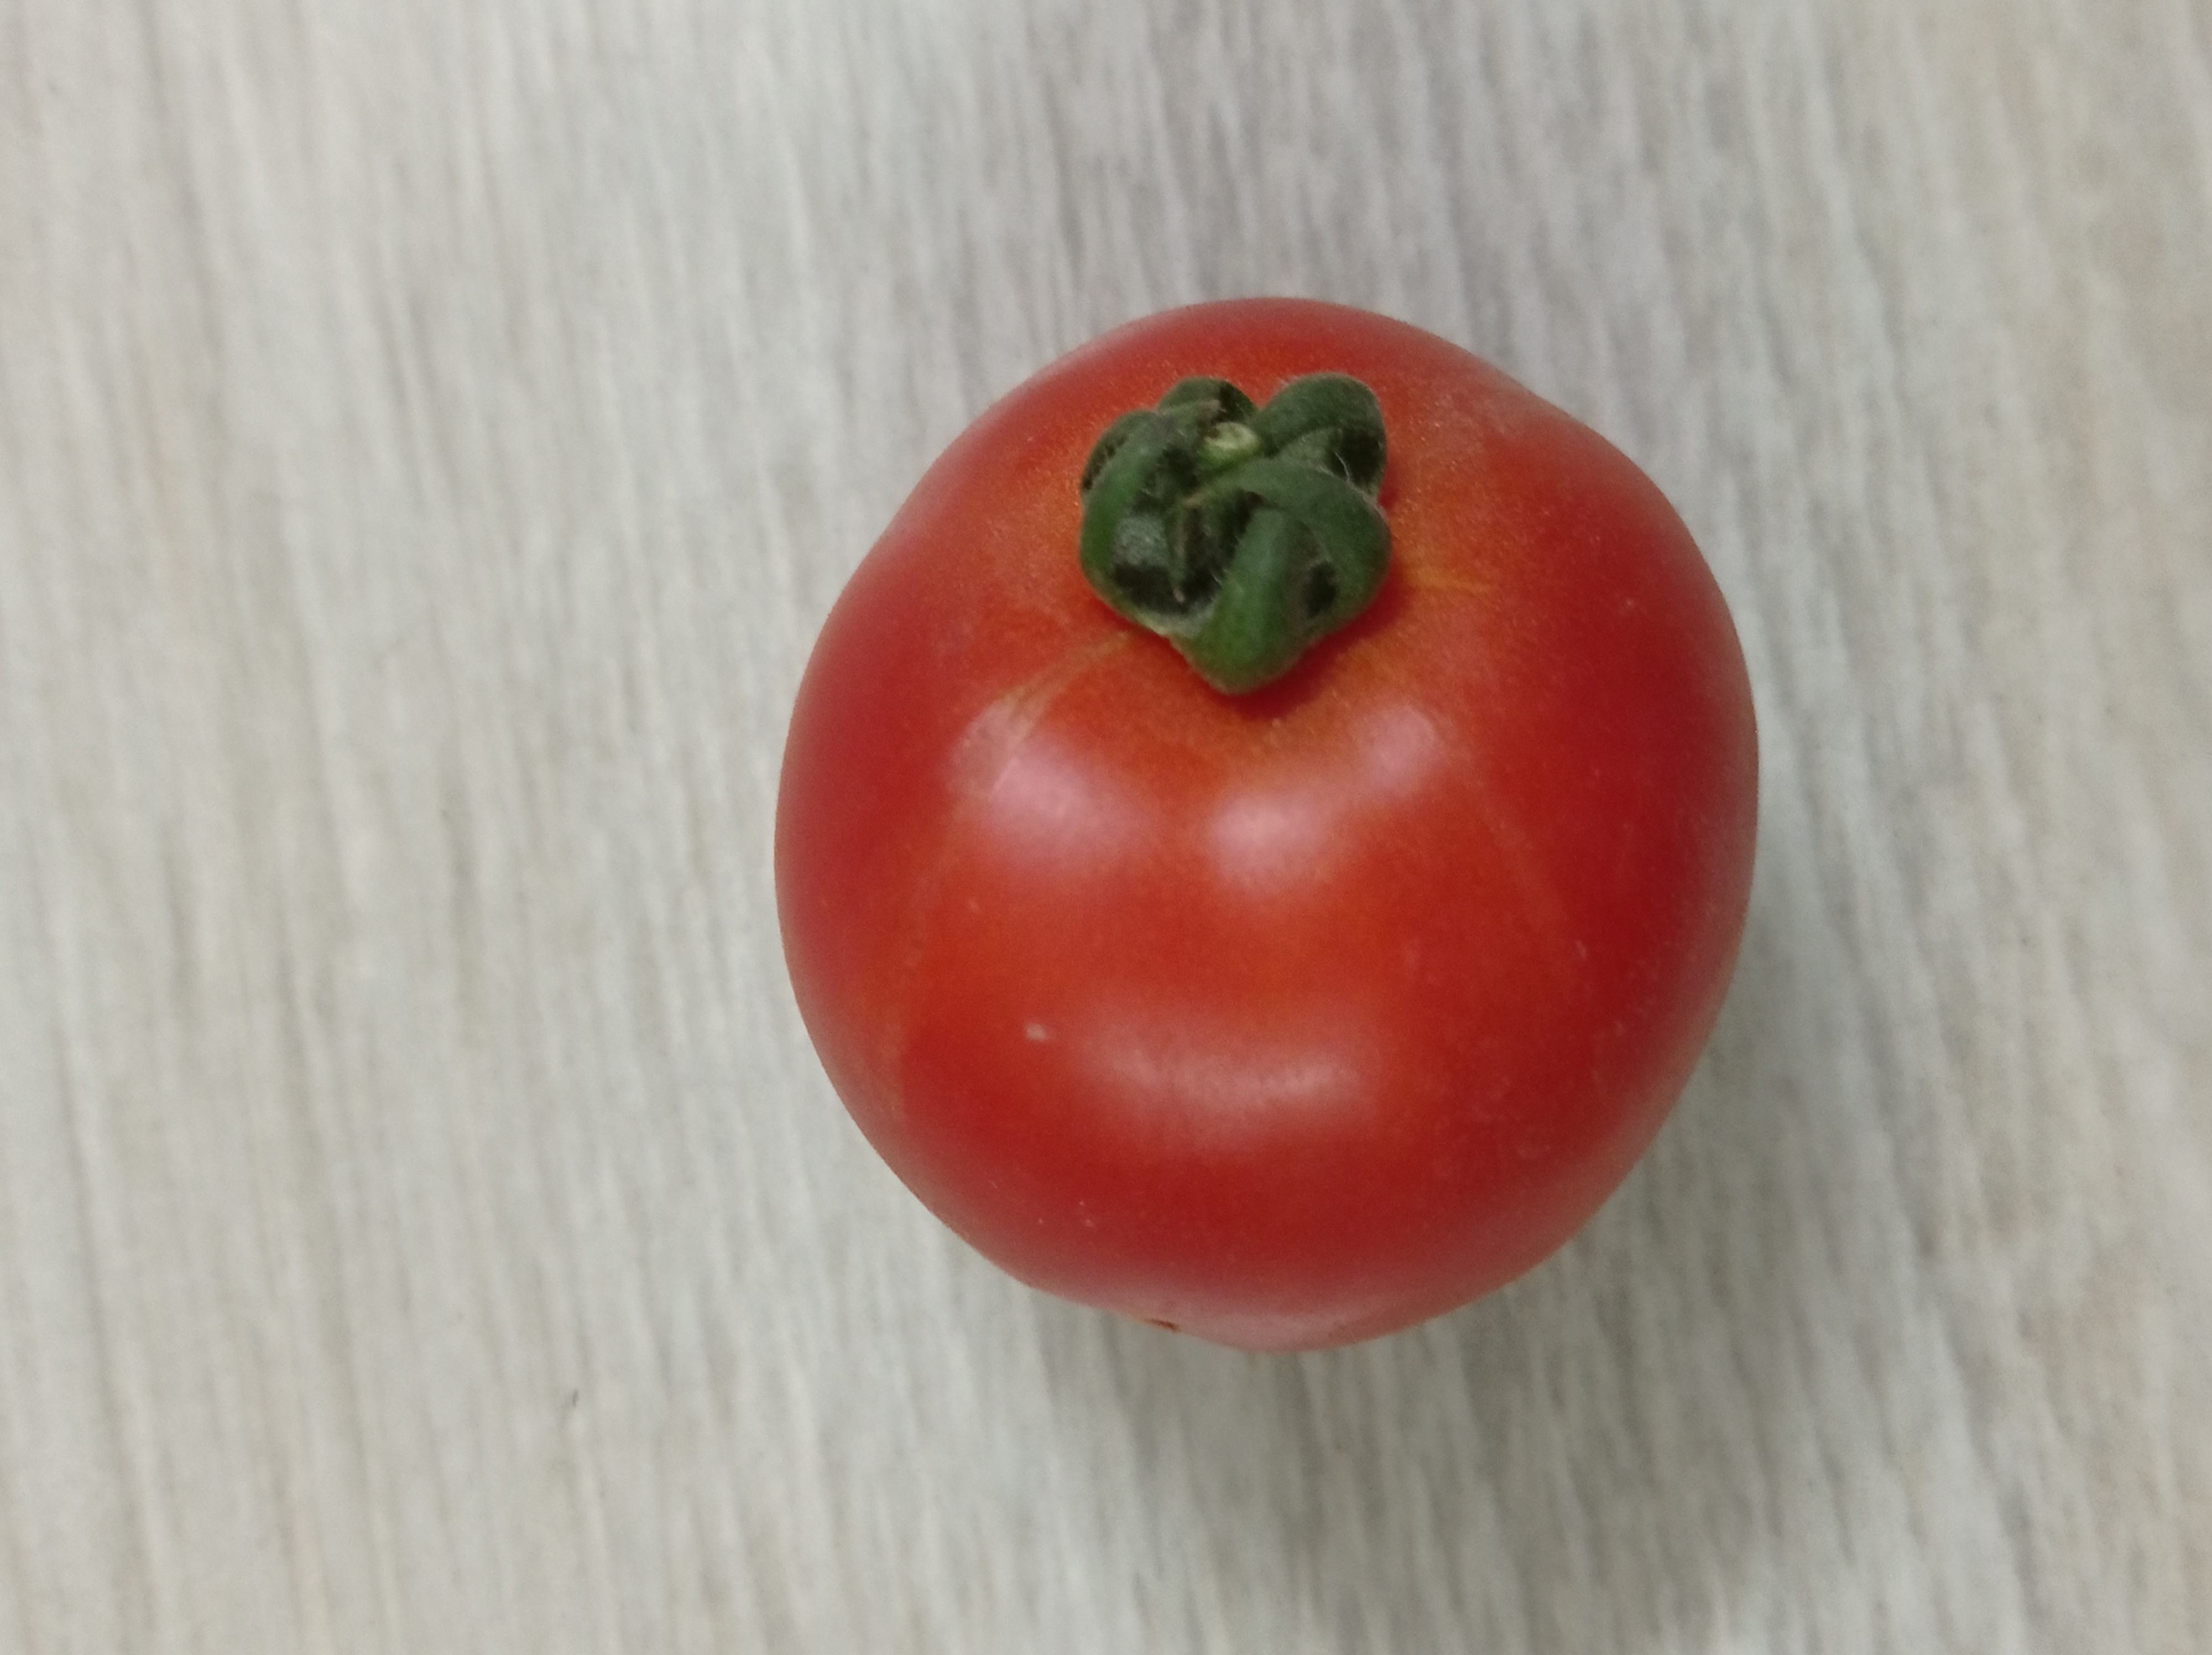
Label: Fresh